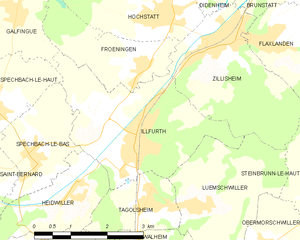
Carte des communes françaises